2022 United Nations Biodiversity Conference

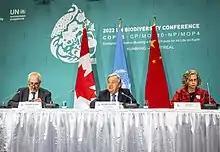

The 2022 United Nations Biodiversity Conference of the Parties (COP15) to the UN Convention on Biological Diversity (CBD) was a conference held in Montreal, Canada, which led to the international agreement to protect 30% of land and oceans by 2030 (30 by 30) and the adoption of the Kunming-Montreal Global Biodiversity Framework.